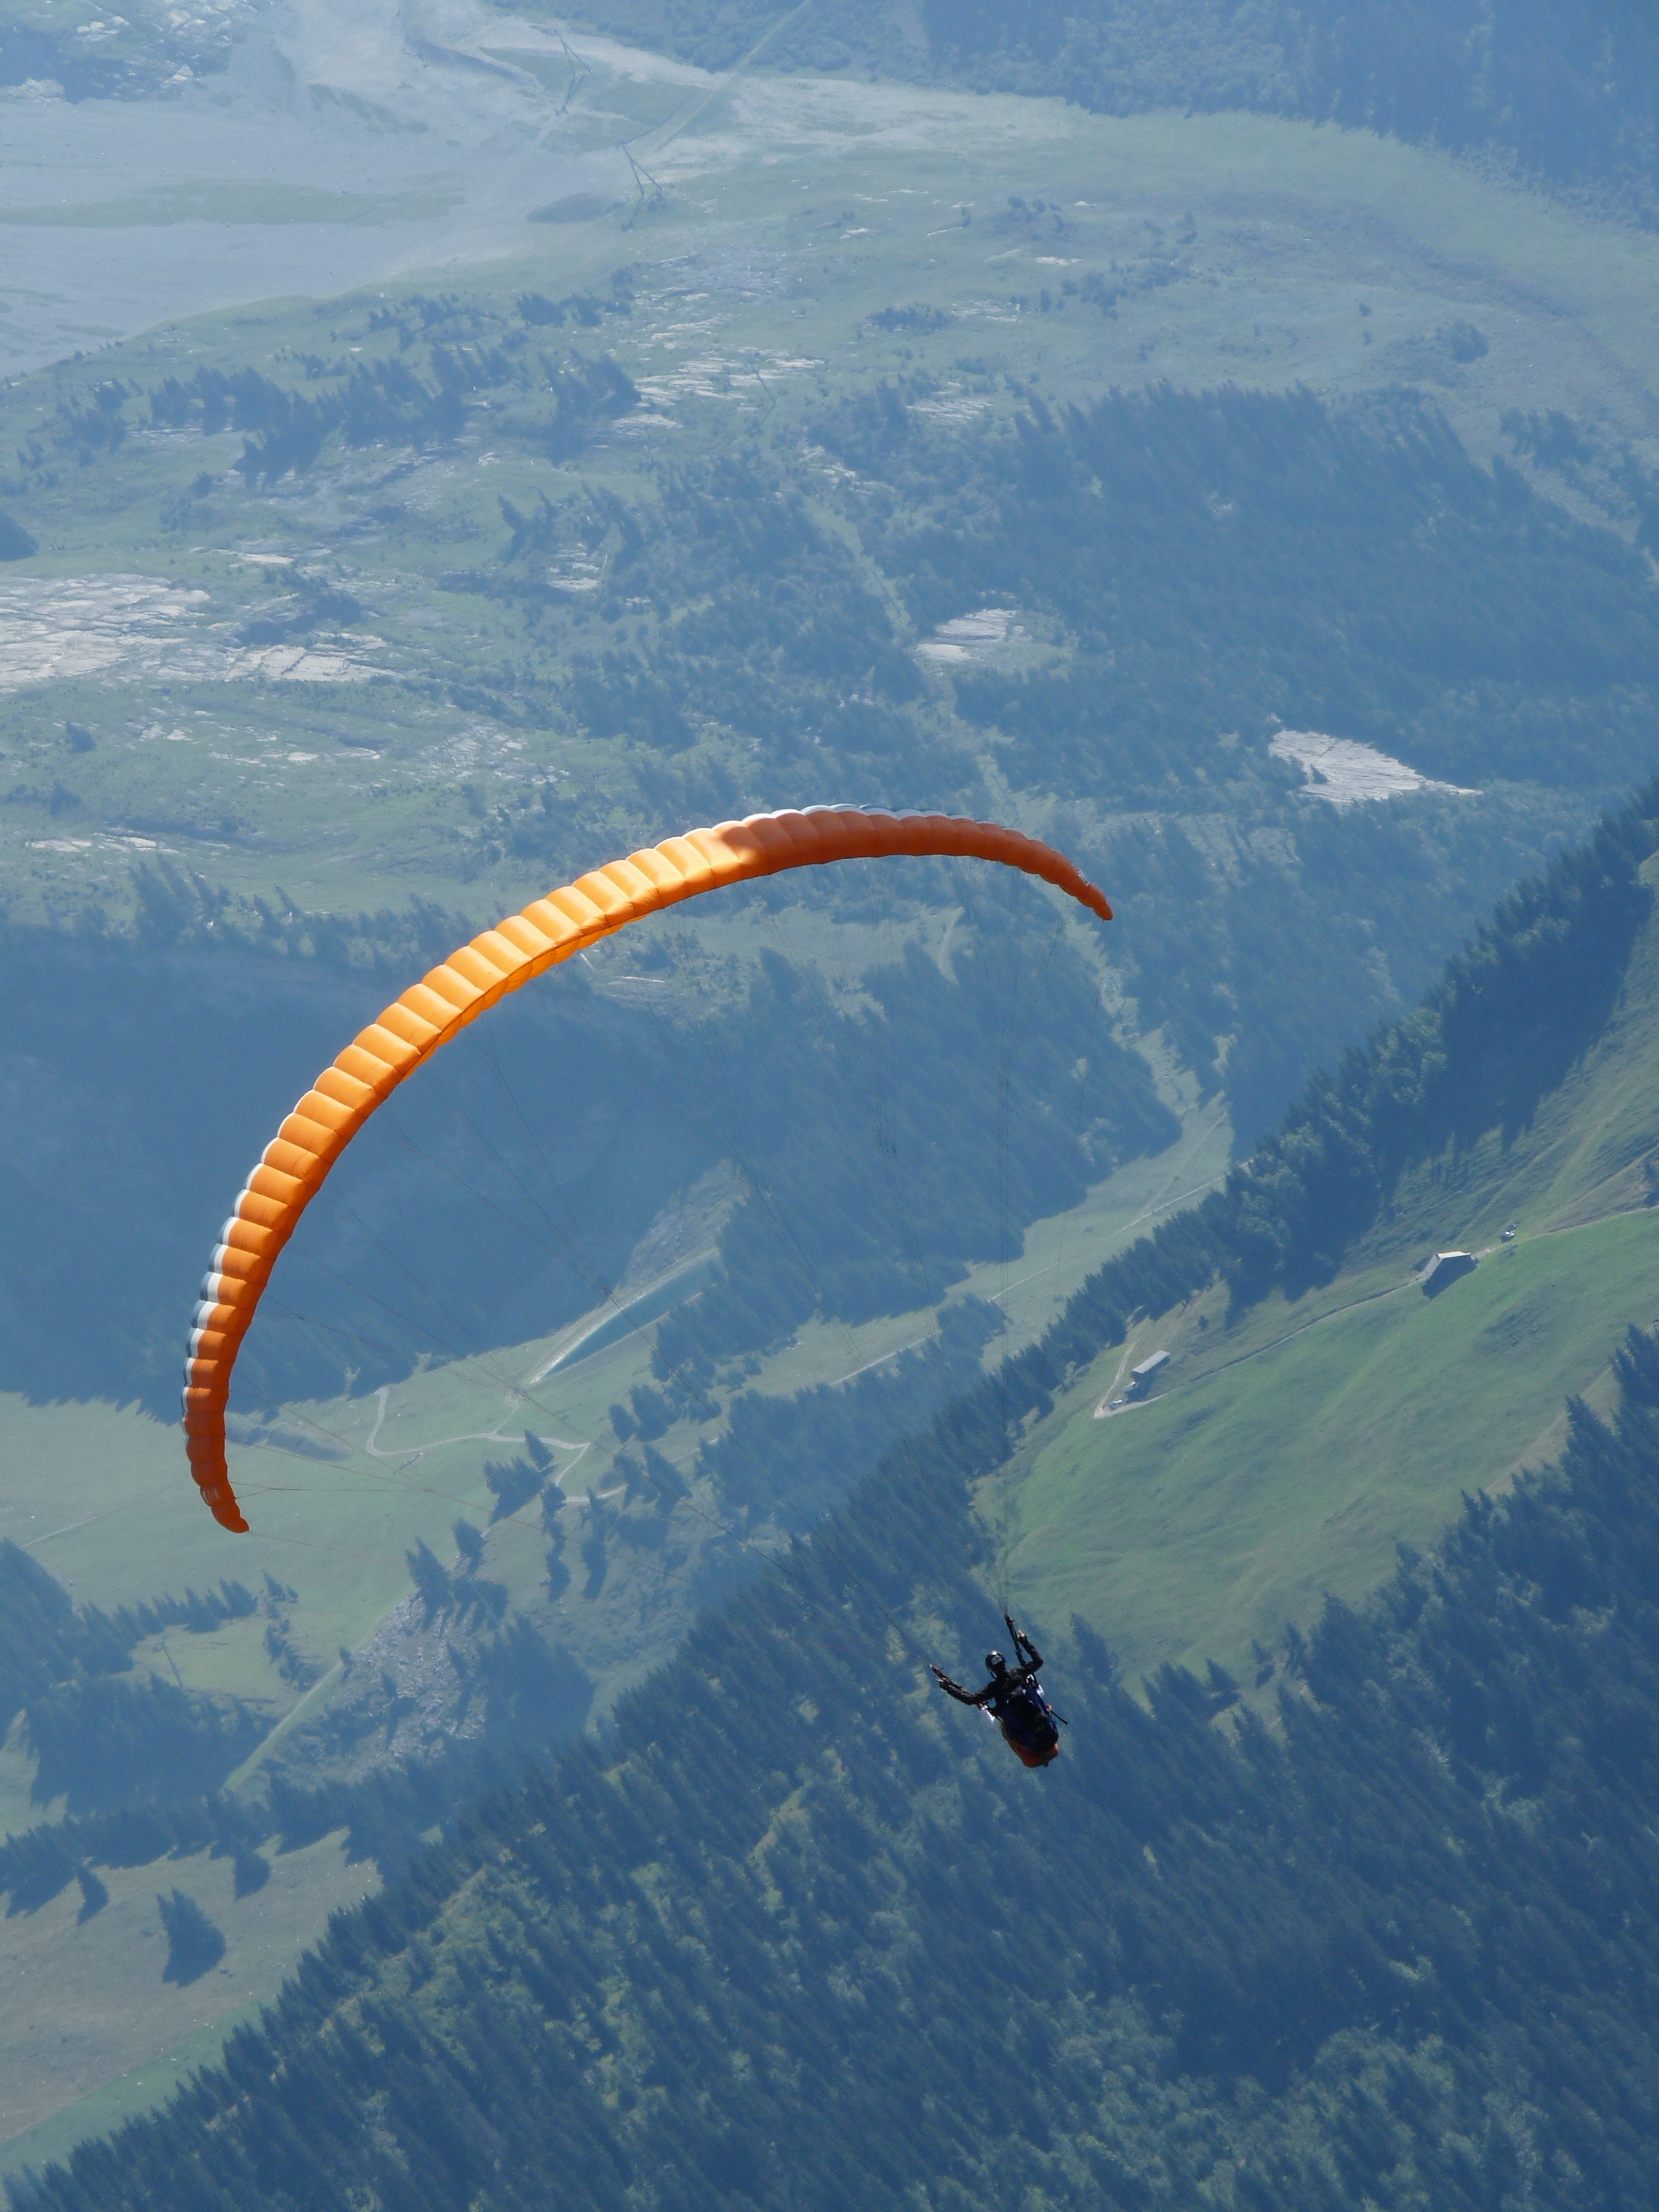
landscape, nature, mountain, wing, sport, summer, france, green, flight, descent, extreme sport, parachute, paragliding, trees, sports, alps, parachuting, air sports, atmosphere of earth, windsports